Clans of Intrigue

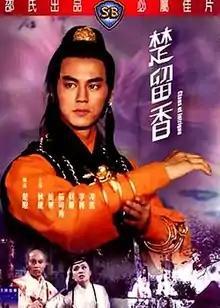
DVD cover art

Clans of Intrigue is a 1977 Hong Kong "wuxia" film adapted from "Fragrance in the Sea of Blood" of Gu Long's "Chu Liuxiang" novel series. The film was directed by Chor Yuen, produced by the Shaw Brothers Studio, and starred Ti Lung as the lead character. It was followed by "Legend of the Bat" (1978) and "Perils of the Sentimental Swordsman" (1982).